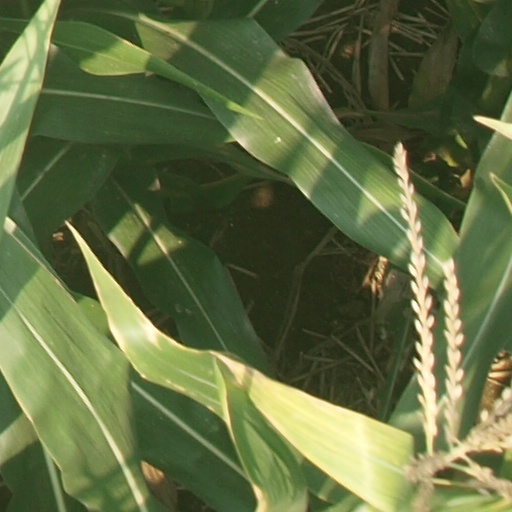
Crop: maize; corn